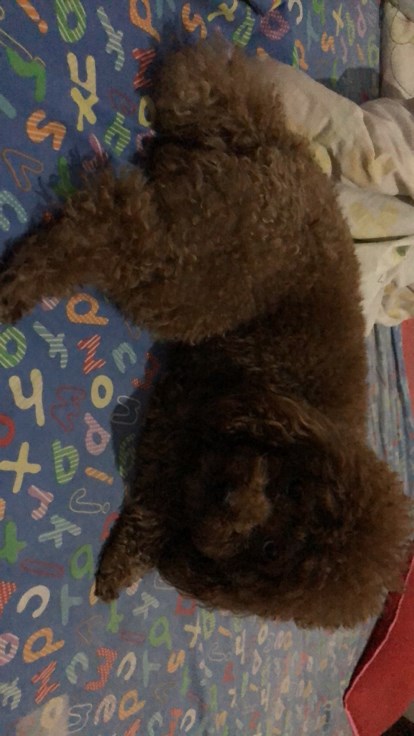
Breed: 7449-n000128-teddy